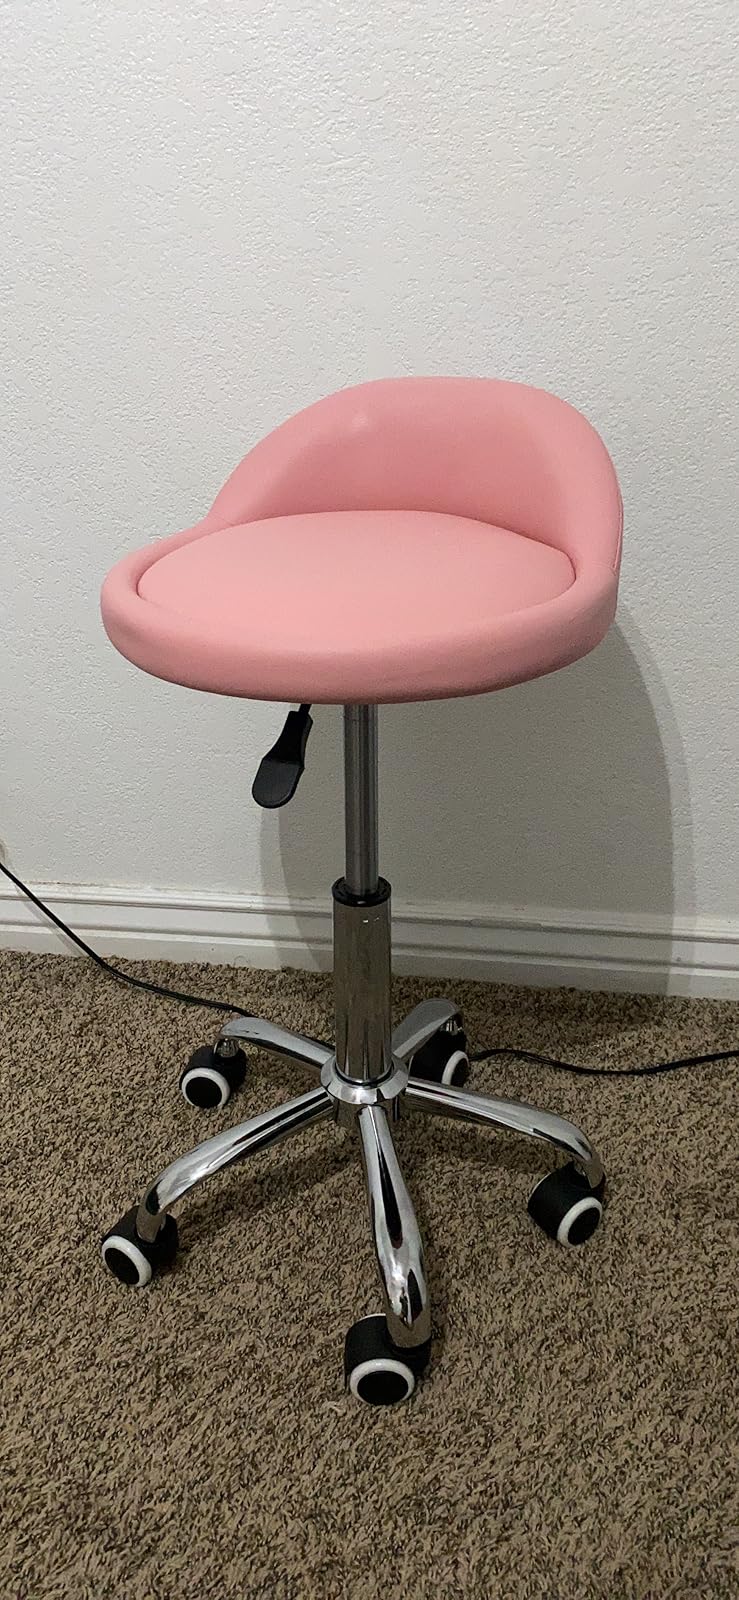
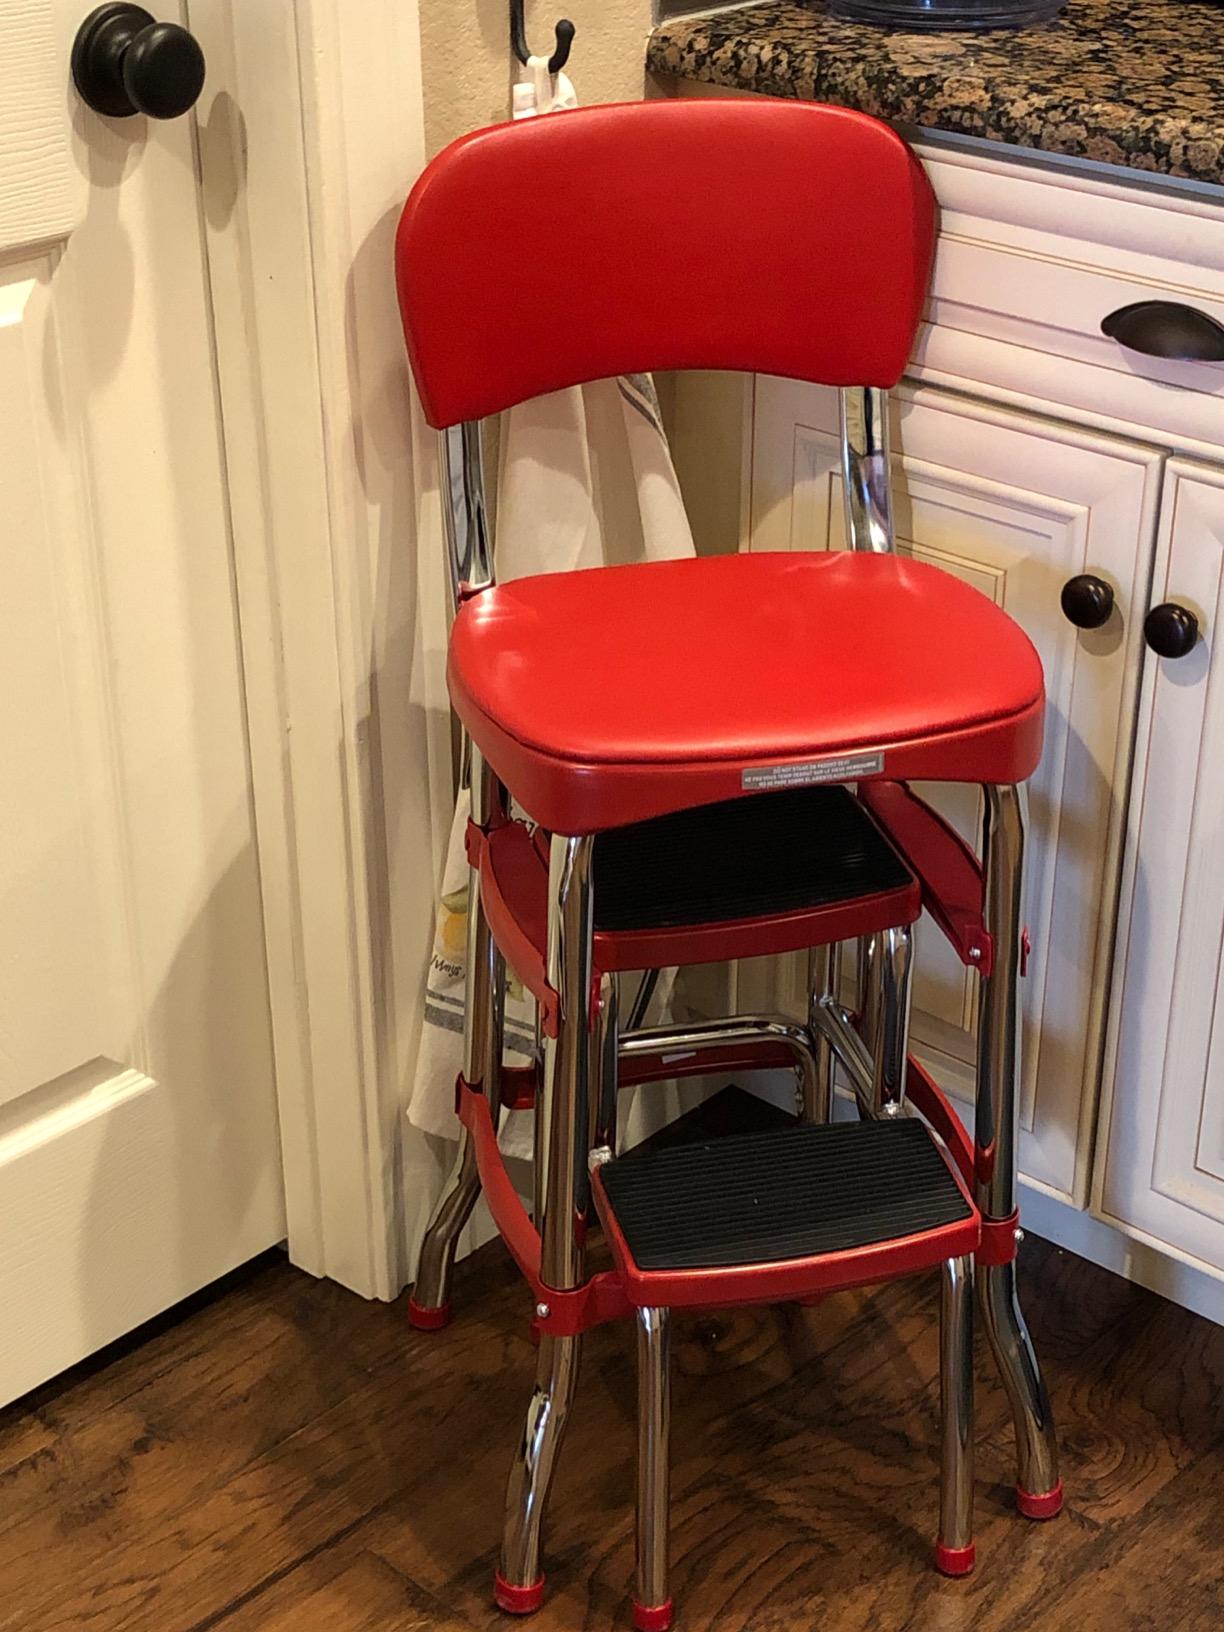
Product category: items_chair
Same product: no